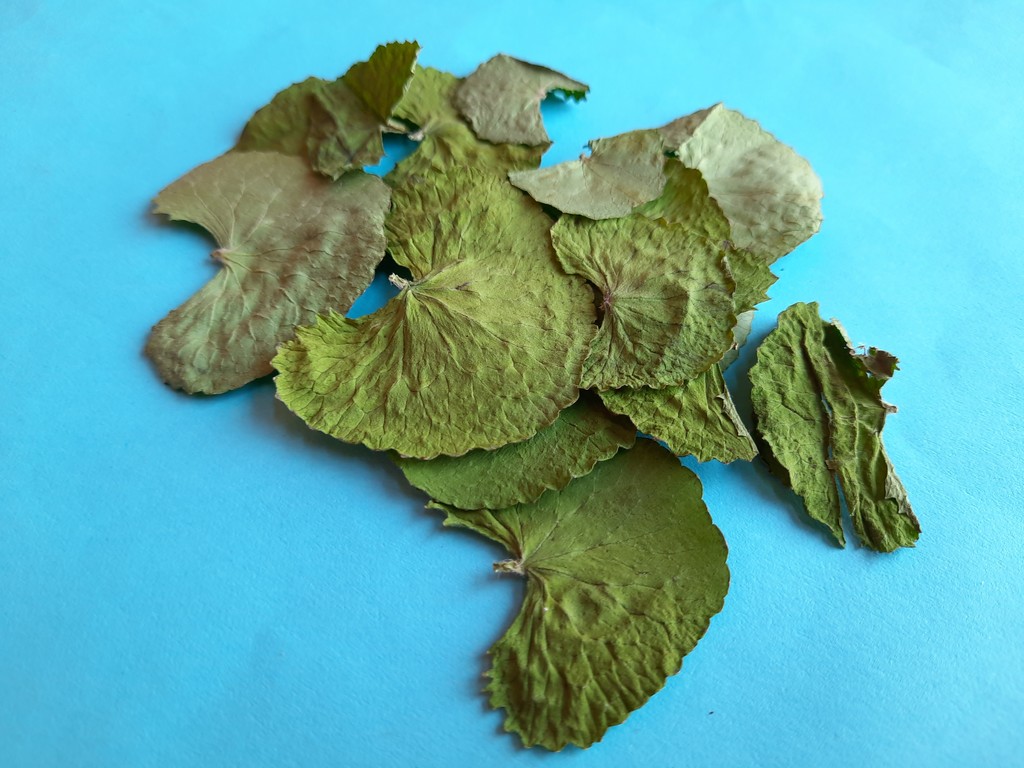
Label: Dried